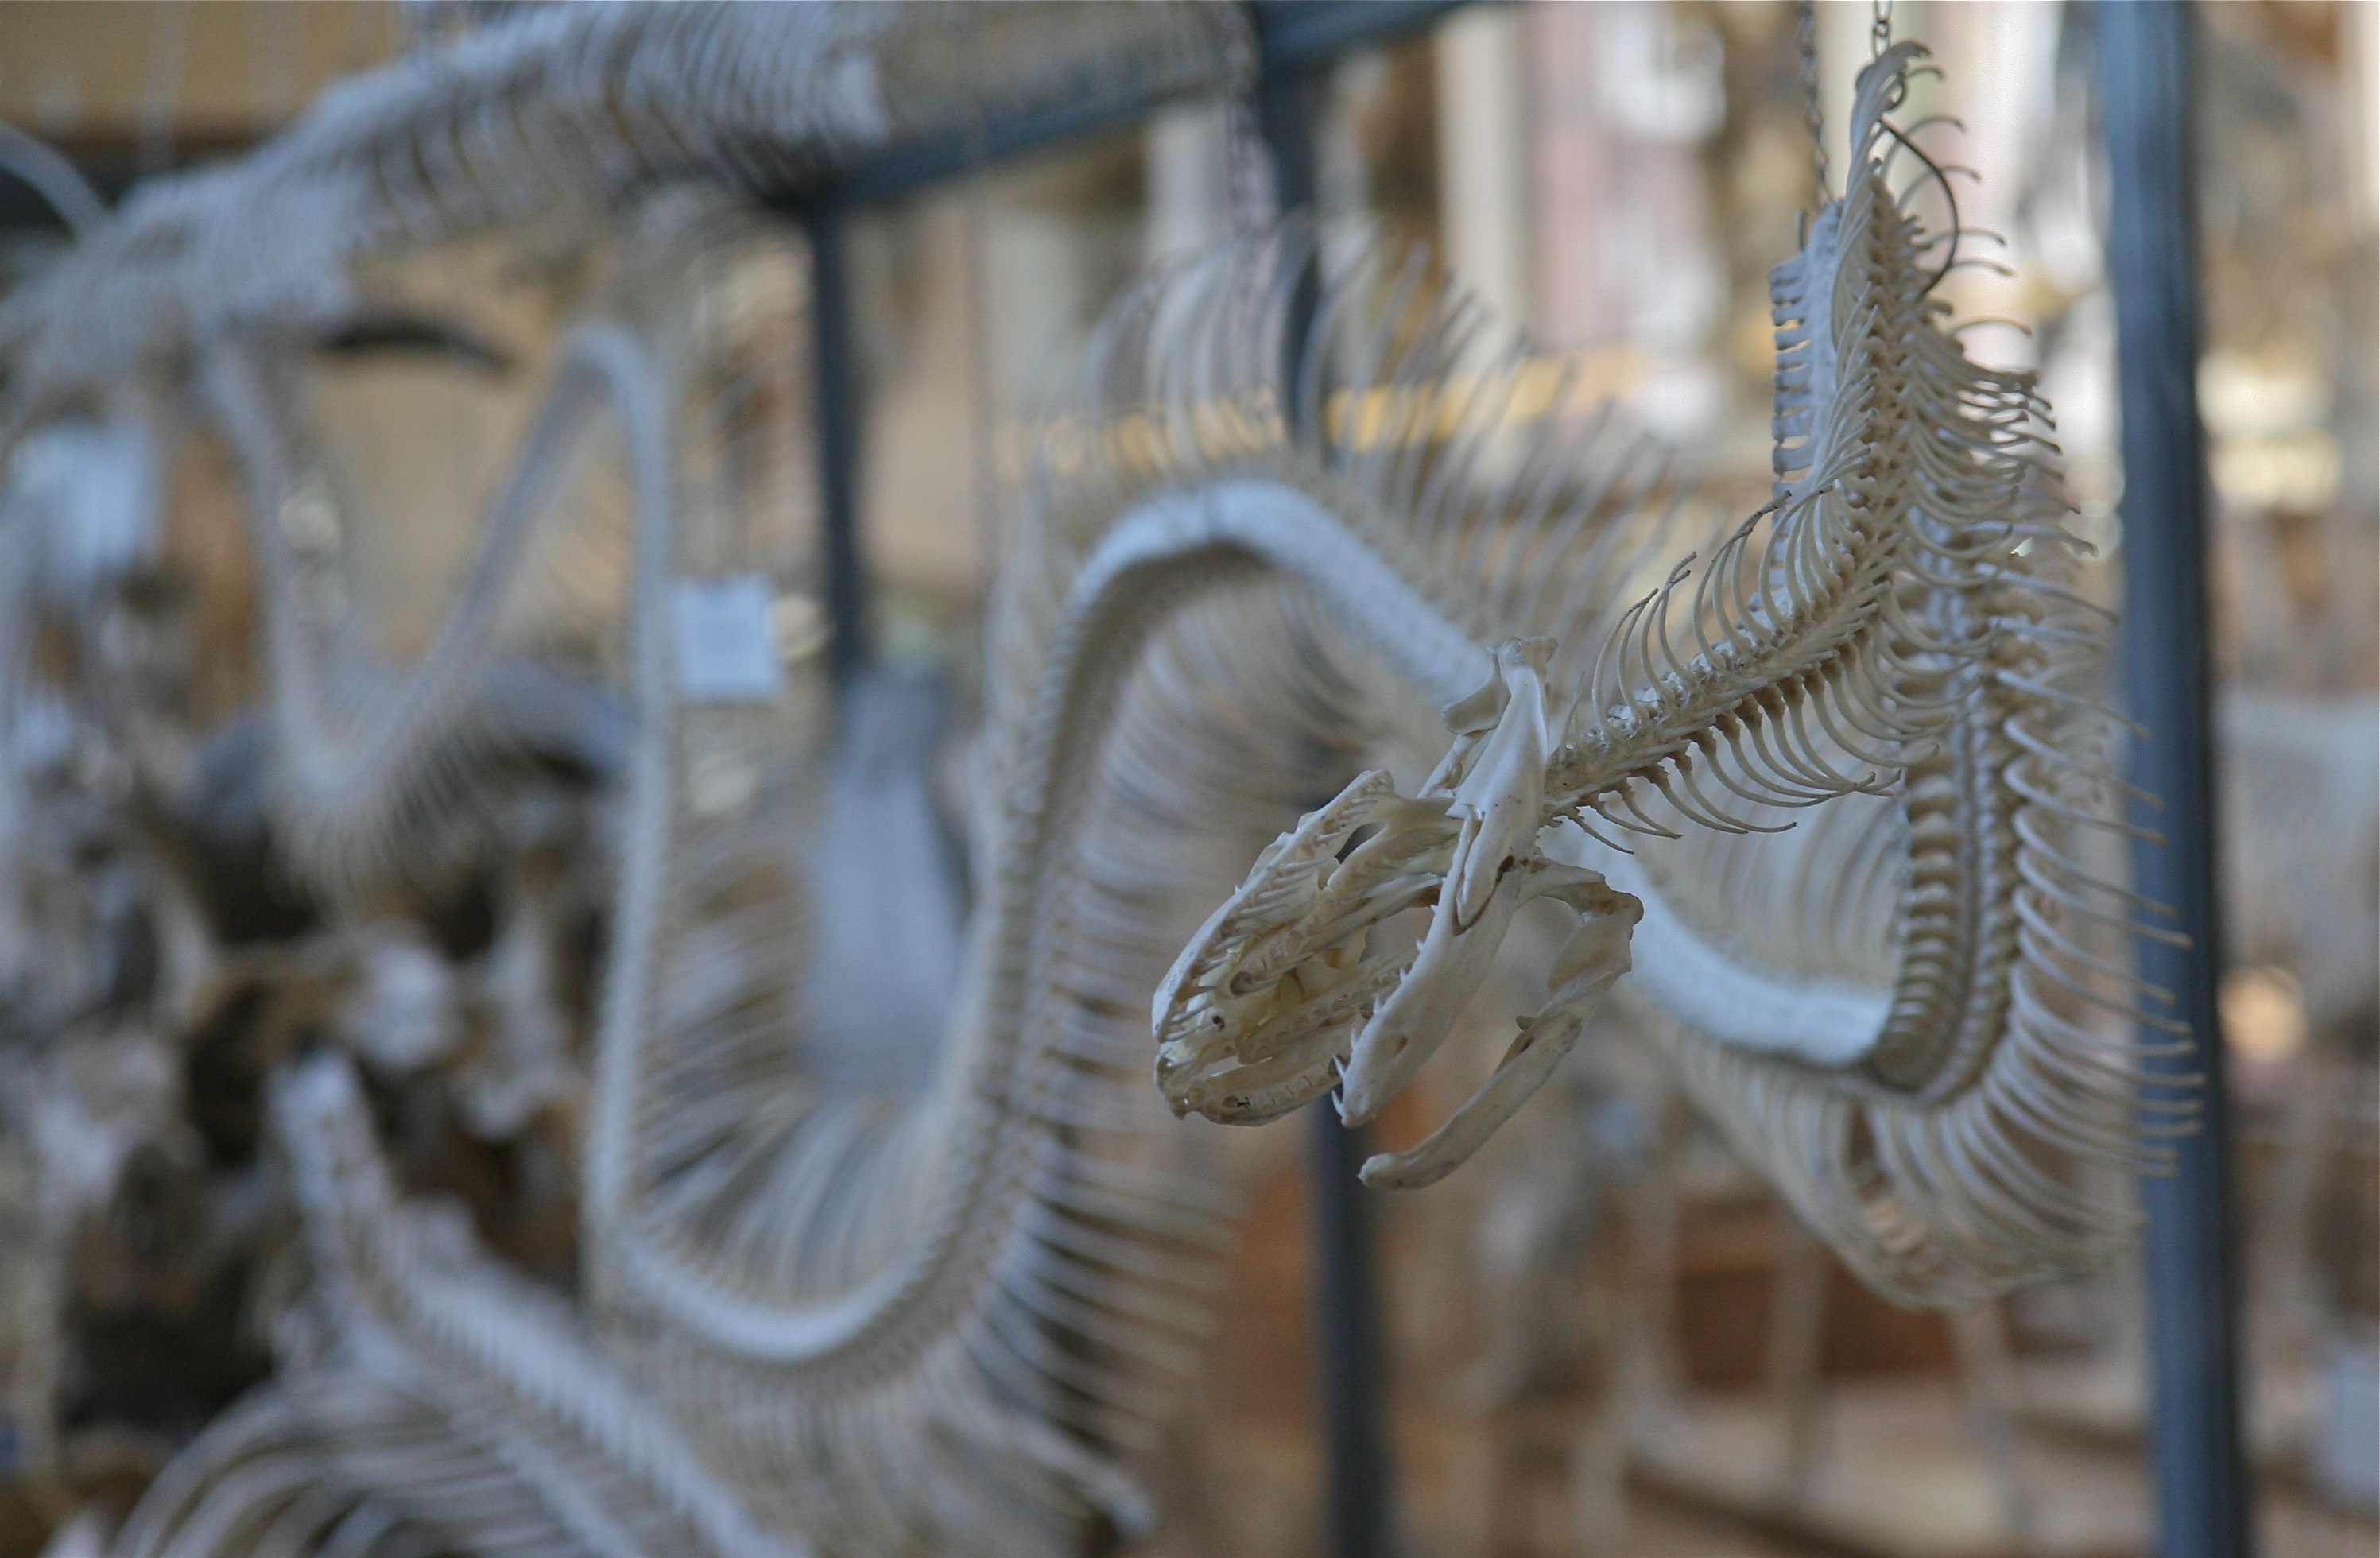
snow, winter, bird, white, frost, bicycle, statue, ice, spring, skull, season, sculpture, snake, skeleton, bones